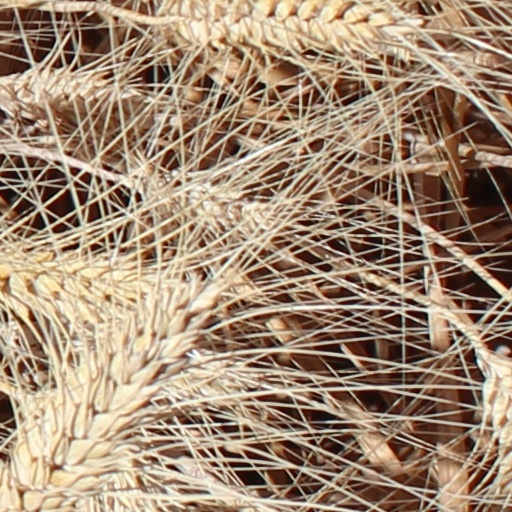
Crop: wheat